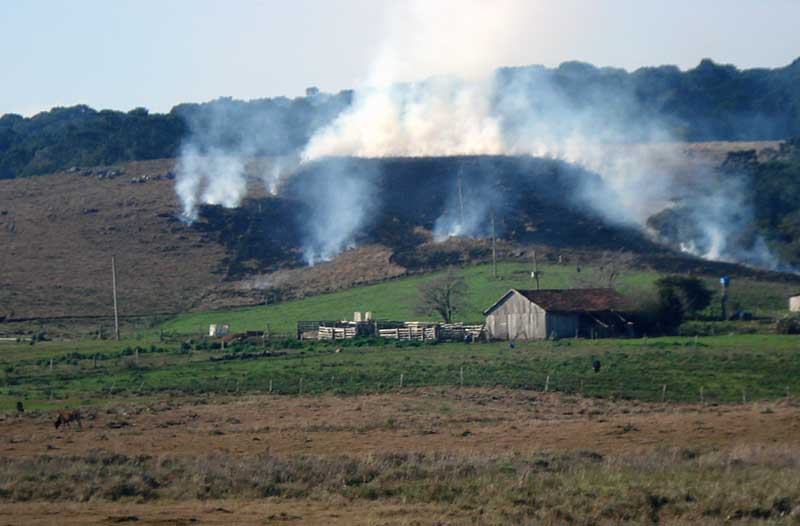
Fire: no
Smoke: yes